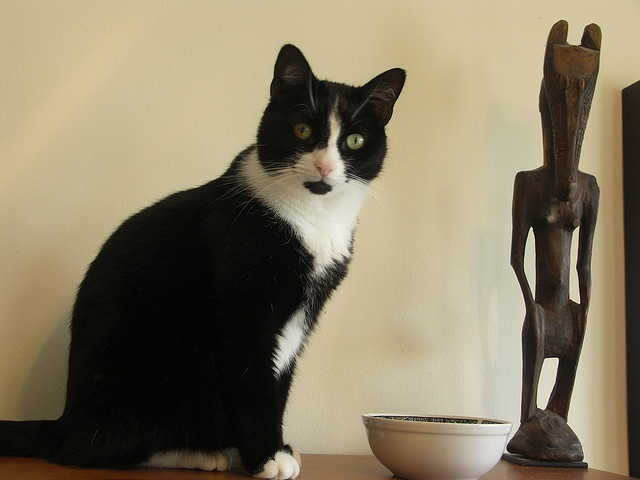
A black and white cat beside a wood carving.
A black and white cat standing on a table next to a bowl.
A cat is siting on a table next to a bowl and cat statue.
A black and white cat sitting on a table next to a bowl and a brown statue.
a cat is in front of its feeding bowl